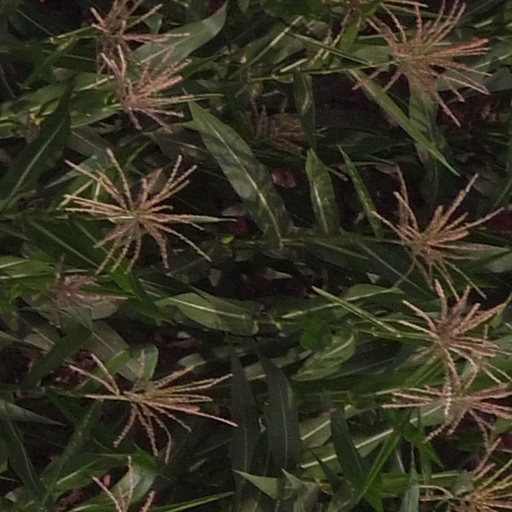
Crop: maize; corn